Question: Please indicate a possible affordance area of the banana that can be used for eating
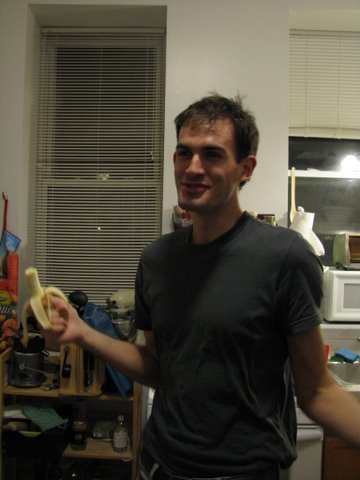
Answer: [19.5, 268, 65.5, 329]